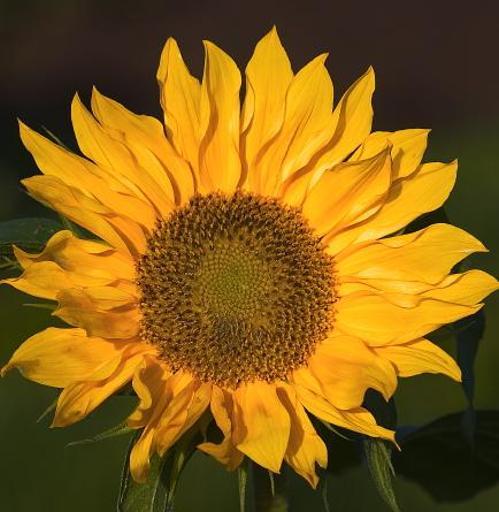
Flower: Sunflower